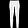
Label: Trouser